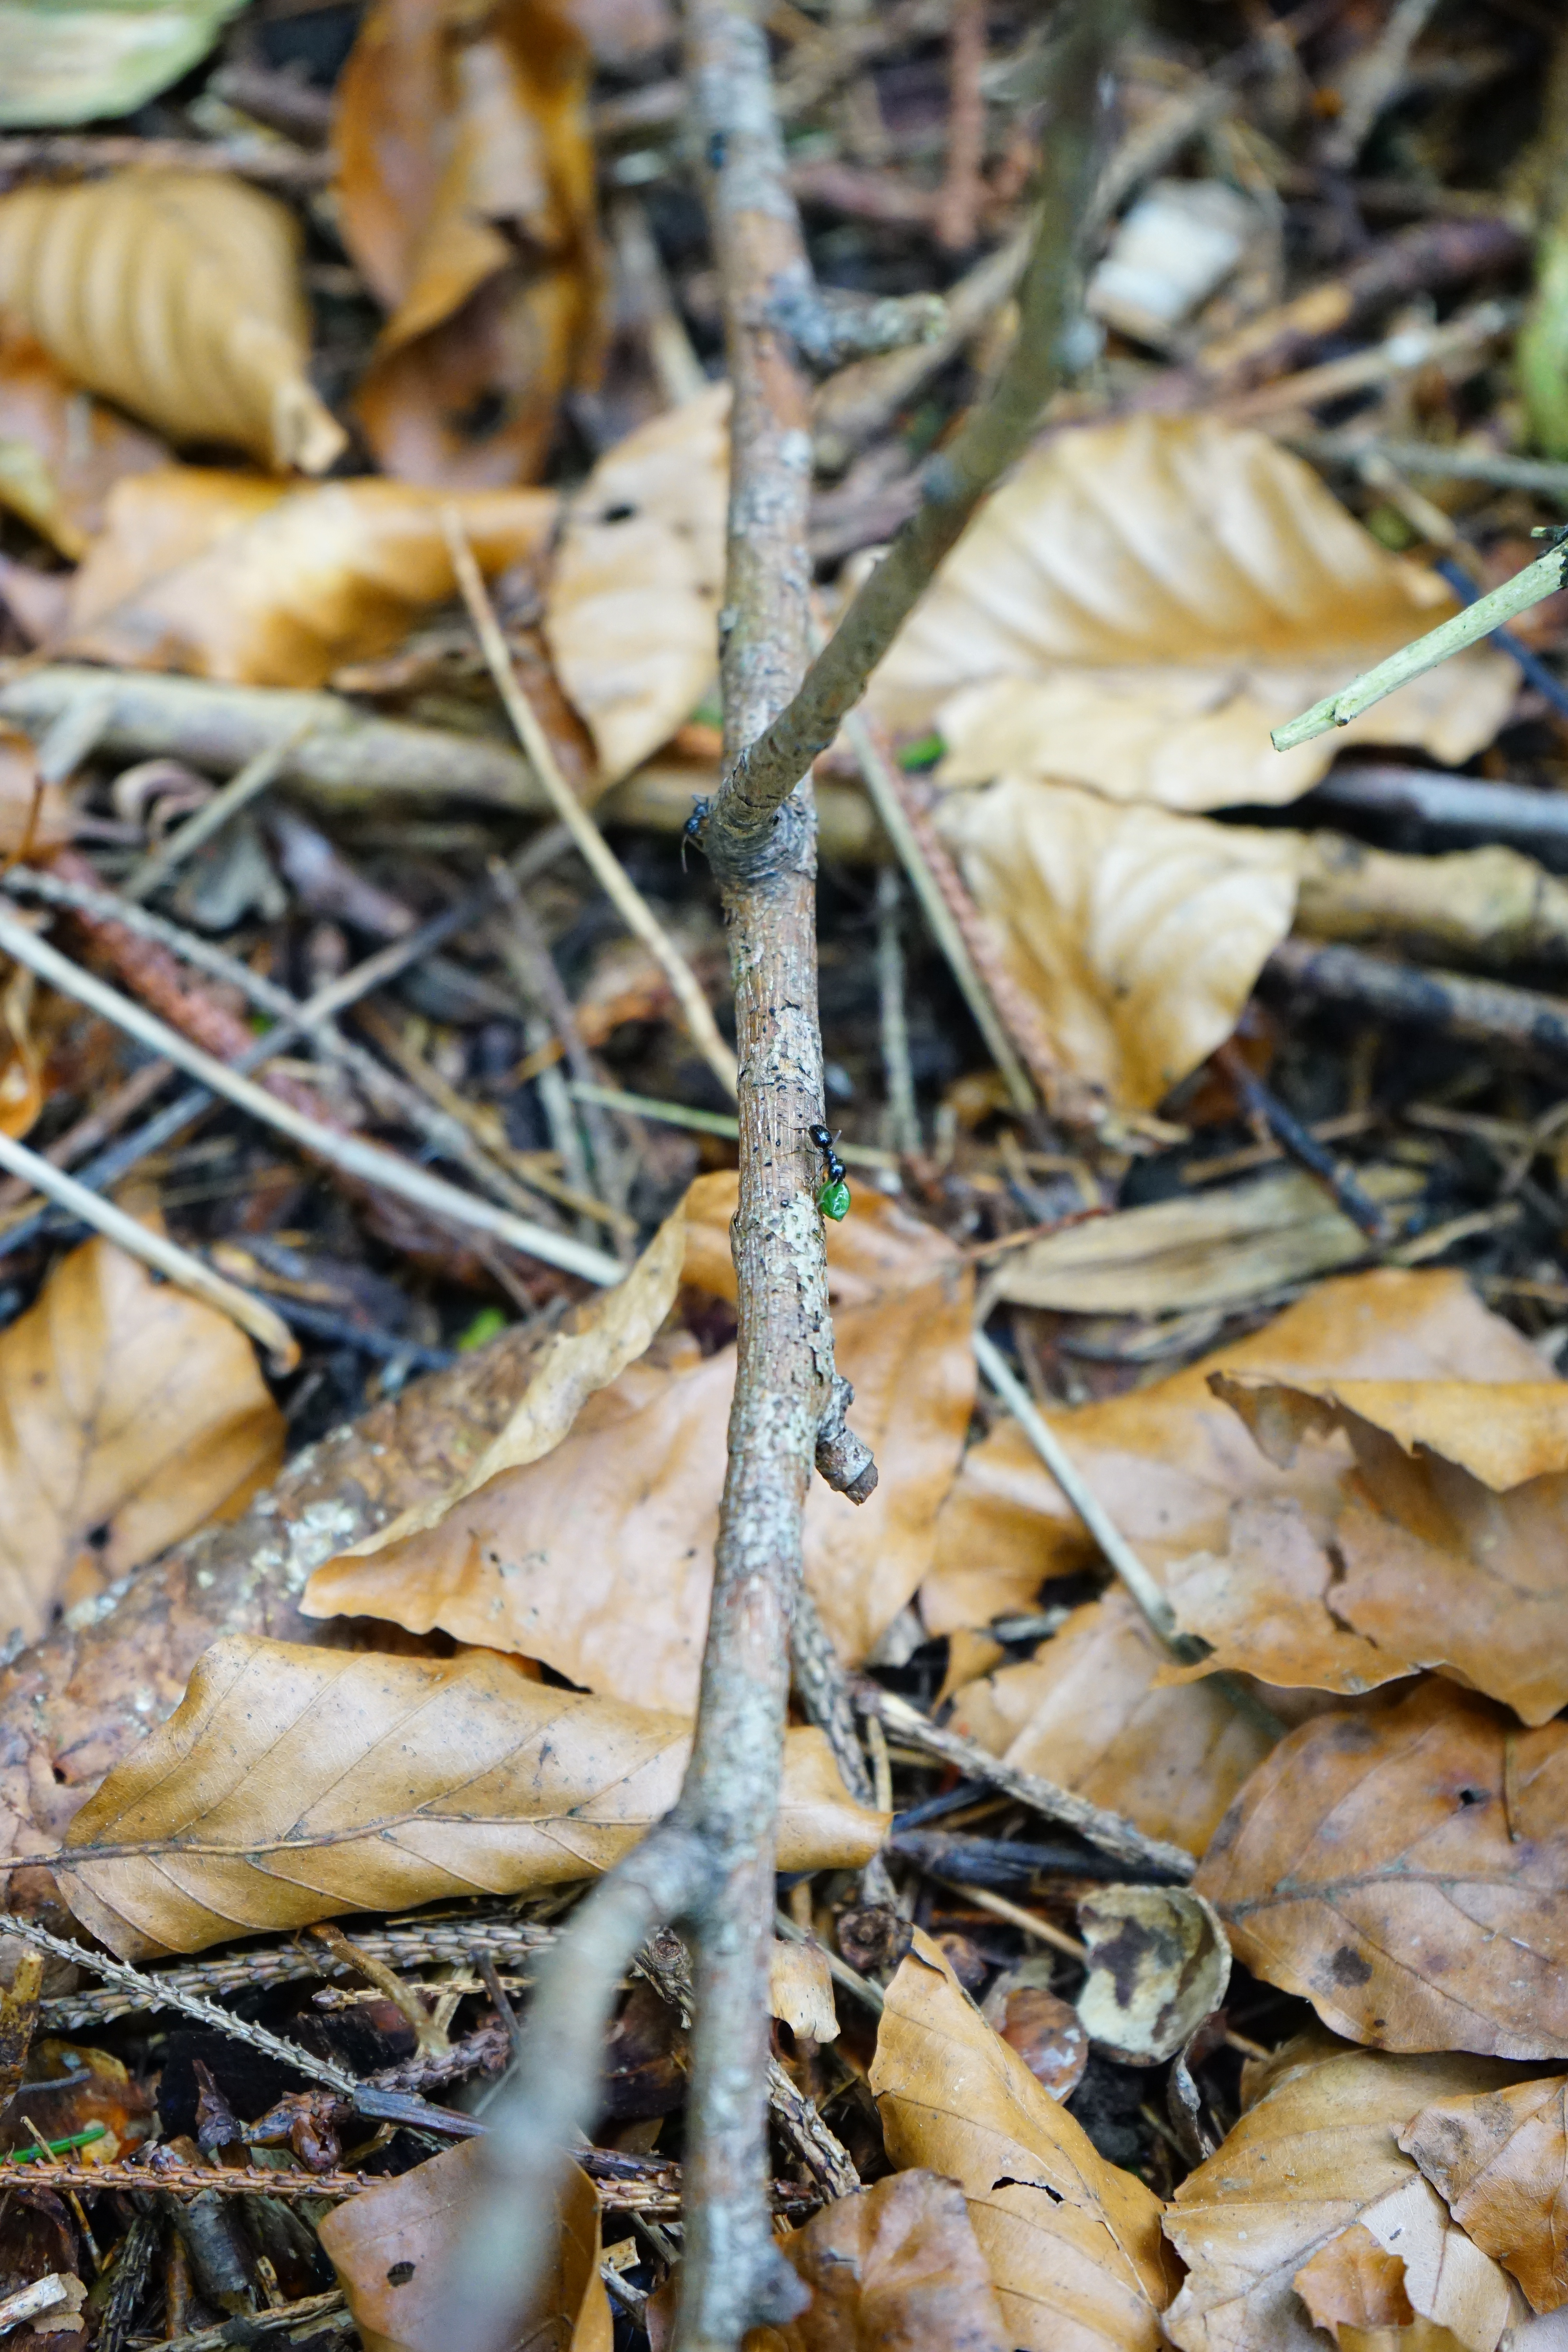
grass, branch, leaf, small, autumn, black, aesthetic, forest floor, leaves, fungus, tiny, ants, dead wood, lasius, glossy black wood ant, carton ant, lasius fuliginosus, garden ant, dendrolasius, pest ant, ant street